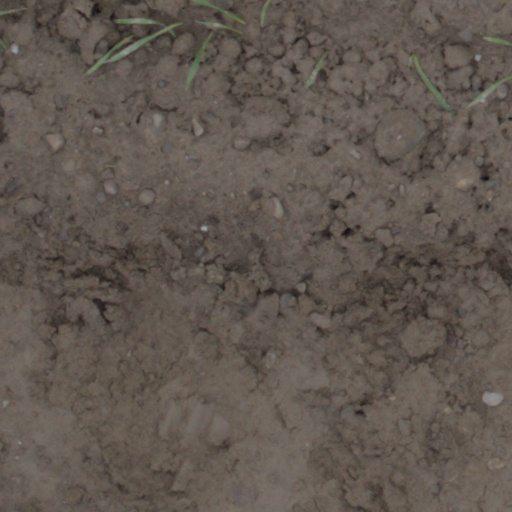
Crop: wheat